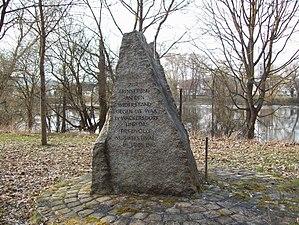
L'usine de retraitement de Wackersdorf Wackersdorf, en Bavière, était un projet destiné à traiter les combustibles usés provenant des réacteurs nucléaires allemands. La population locale ainsi que de nombreux opposants ont empêché le gouvernement bavarois de l'édifier, de 1981 jusqu'à 1989, date à laquelle le gouvernement abandonna le projet. L'usine n'a jamais été achevée, et le site est devenu un site industriel d'innovation.